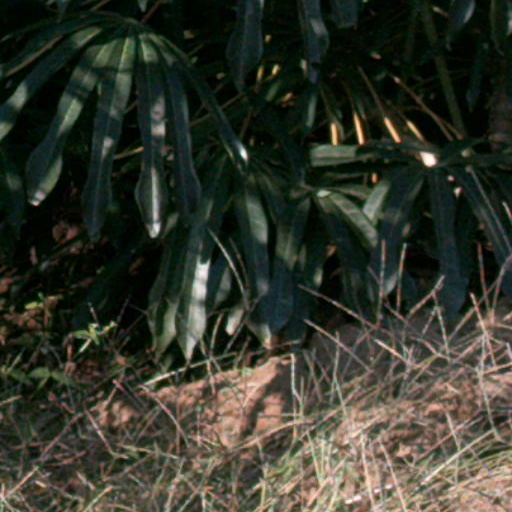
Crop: cassava